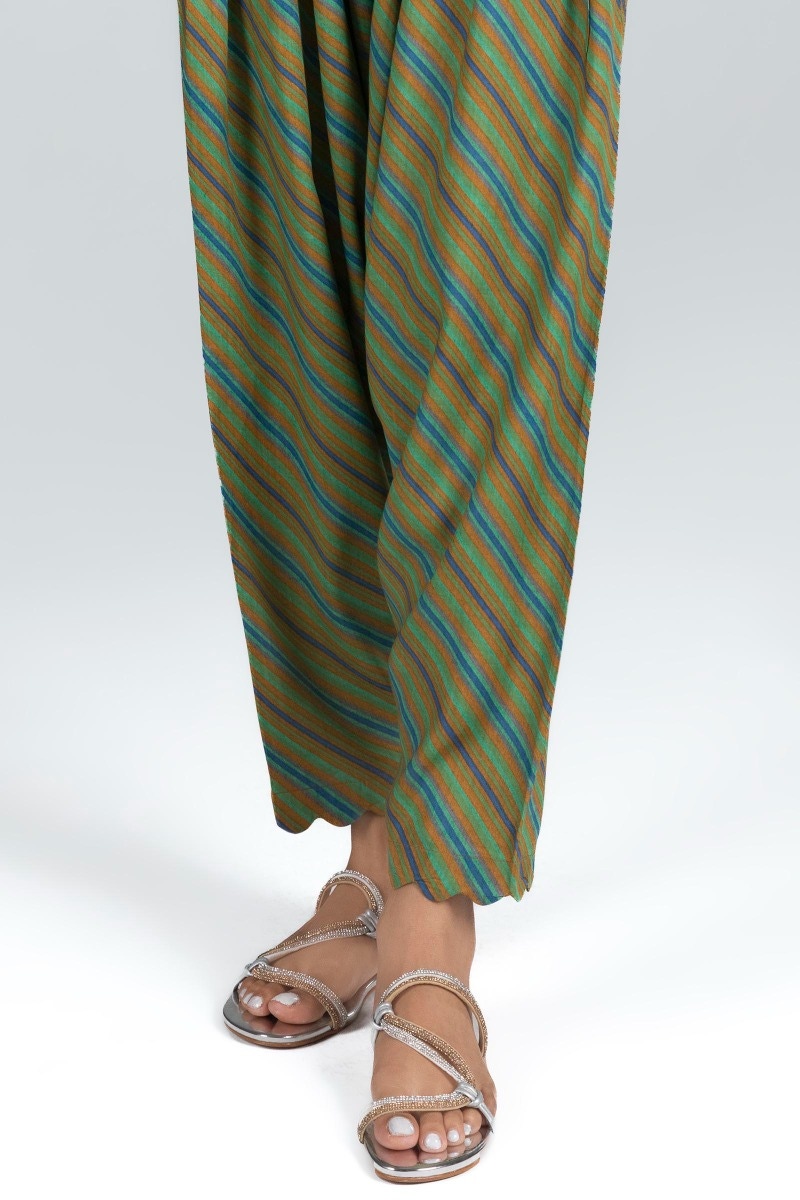
green multi stripe cotton pajamas pants